Junction (rail)

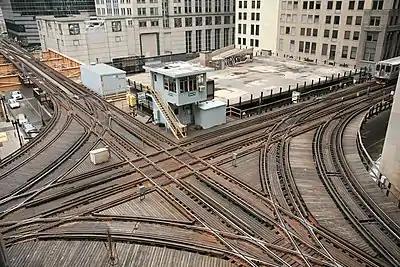
Chicago Transit Authority signal tower 18 guides elevated Chicago 'L' north and southbound Purple and Brown lines intersecting with east and westbound Pink and Green lines and the looping Orange line above the Wells and Lake street intersection in the loop.

A junction, in the context of rail transport, is a place at which two or more rail routes converge or diverge. The physical connection between the tracks of the two routes (assuming they are of the same gauge) is provided by turnouts (US: switches) and signalling.